Kaufmännische Schule Tauberbischofsheim

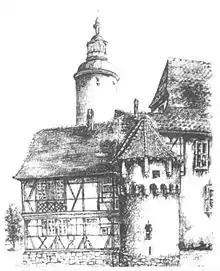
"Kurmainzisches Schloss in Tauberbischofsheim", former School Building

On January 10, 1921, the Kaufmännische Schule Tauberbischofsheim was established by decree of the Ministry of Culture, in order to create a separation from the business school. The education of typing with a typewriter began as early as the autumn of 1924. In May 1925, the first class was taught in English. Starting in 1928, Tauberbischofsheim held the title “Aufbauoberrealschule” alongside the traditional Gymnasium, where one is awarded a diploma. On April 9, 1937, following the opening of the “commercial college”, two school trains were then set up to Tauberbischofsheim. With the beginning of the Second World War, the school system was set into place.